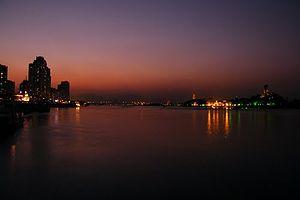
Le Ou est le second cours d'eau de la province du Zhejiang, au Sud-Est de la République populaire de Chine. Il se jette dans la mer de Chine orientale au niveau des îles Wanlinkun près du centre ville de la ville-préfecture de Wenzhou.